Adorable Liar

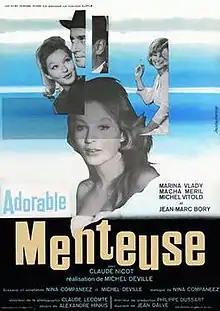
Film poster

Adorable Liar is a 1962 French romantic comedy film directed by Michel Deville, starring Marina Vlady, Macha Méril and Jean-Marc Bory. h